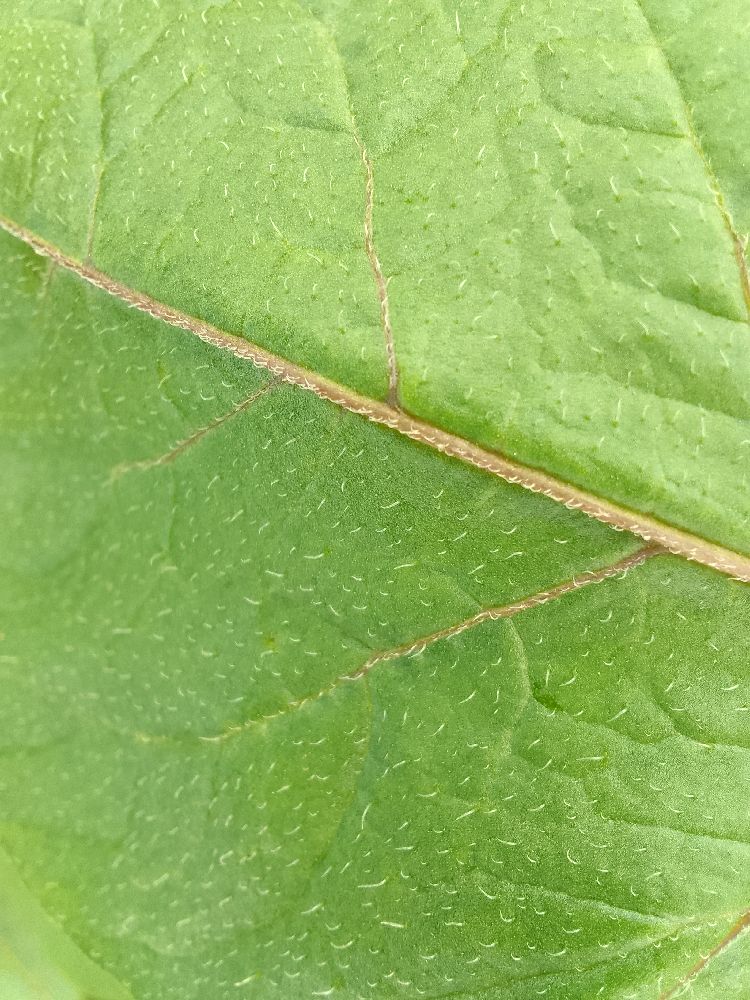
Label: Healthy